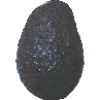
Label: Avocado ripe 1